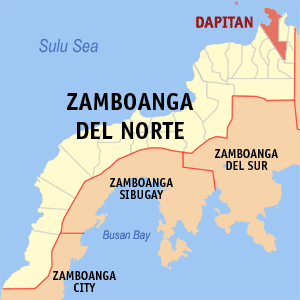
Dapitan est une municipalité des Philippines située dans l'ouest de la province de Zamboanga du Nord, sur l'île de Mindanao. Elle a le statut de municipalité depuis 1963.